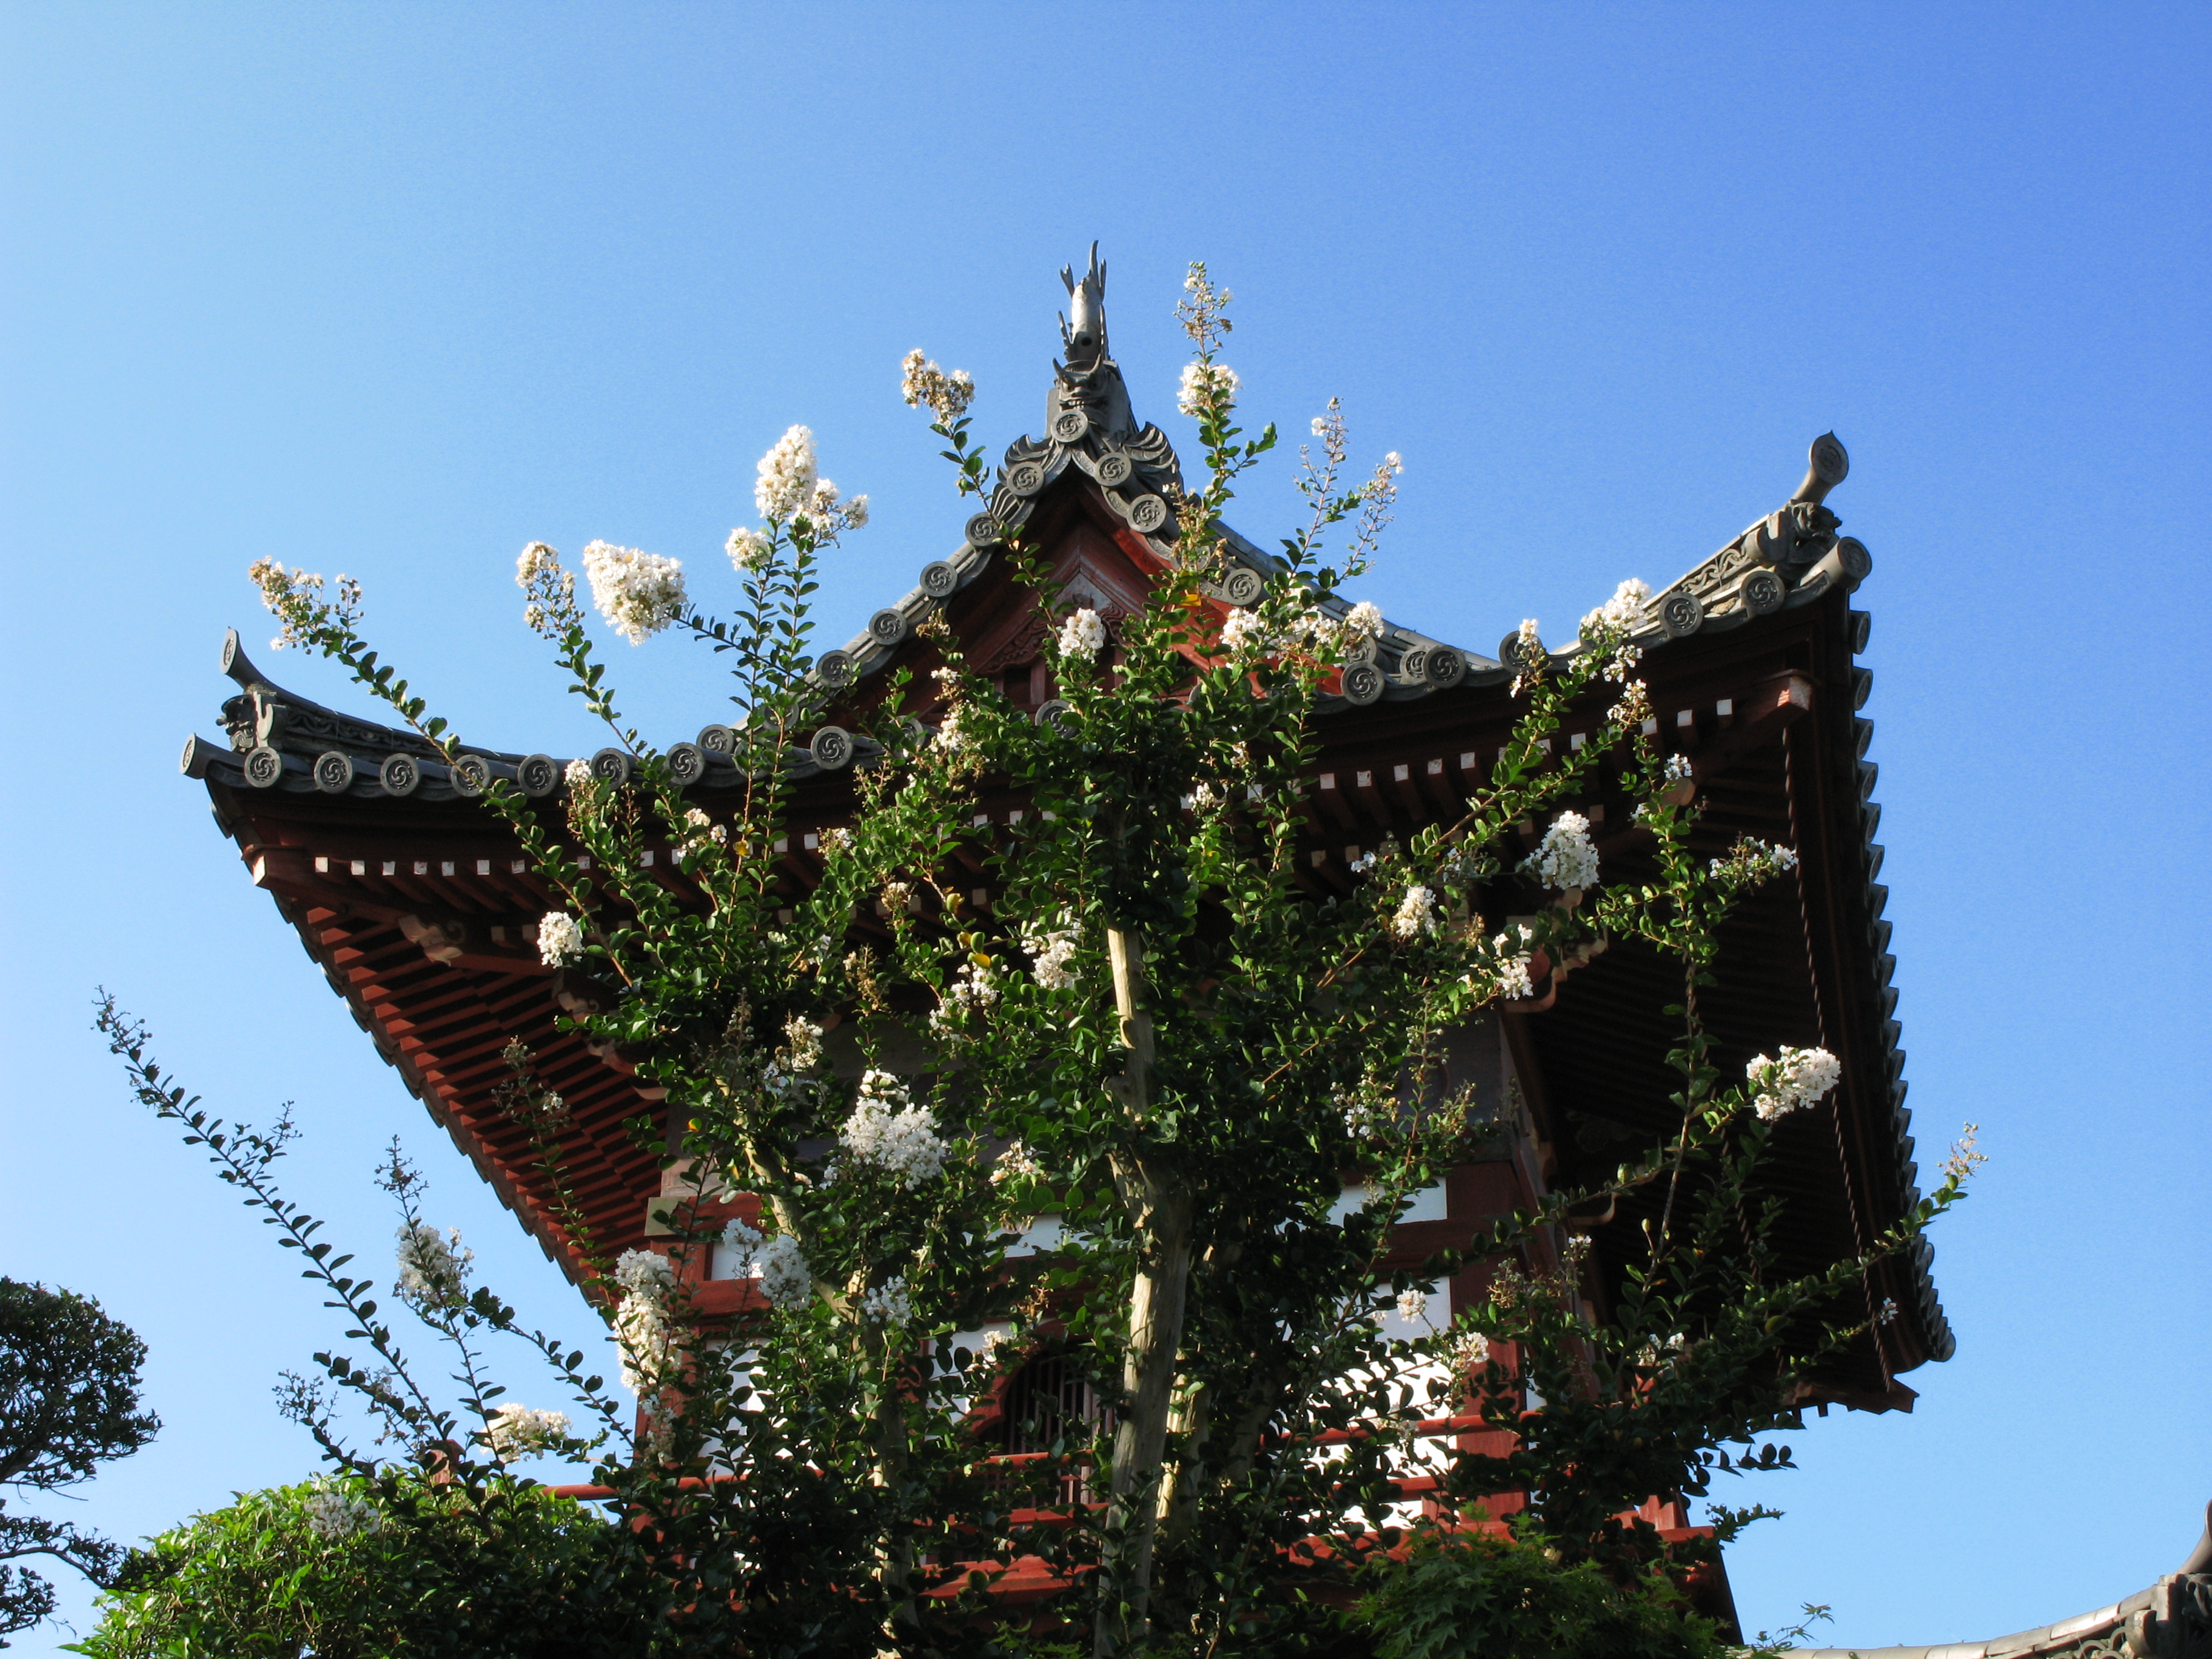
tree, flower, high, amusement park, tower, park, landmark, tourism, temple, nagasaki, resort, hires, hi, res, resolution, pagoda, g7, woody plant